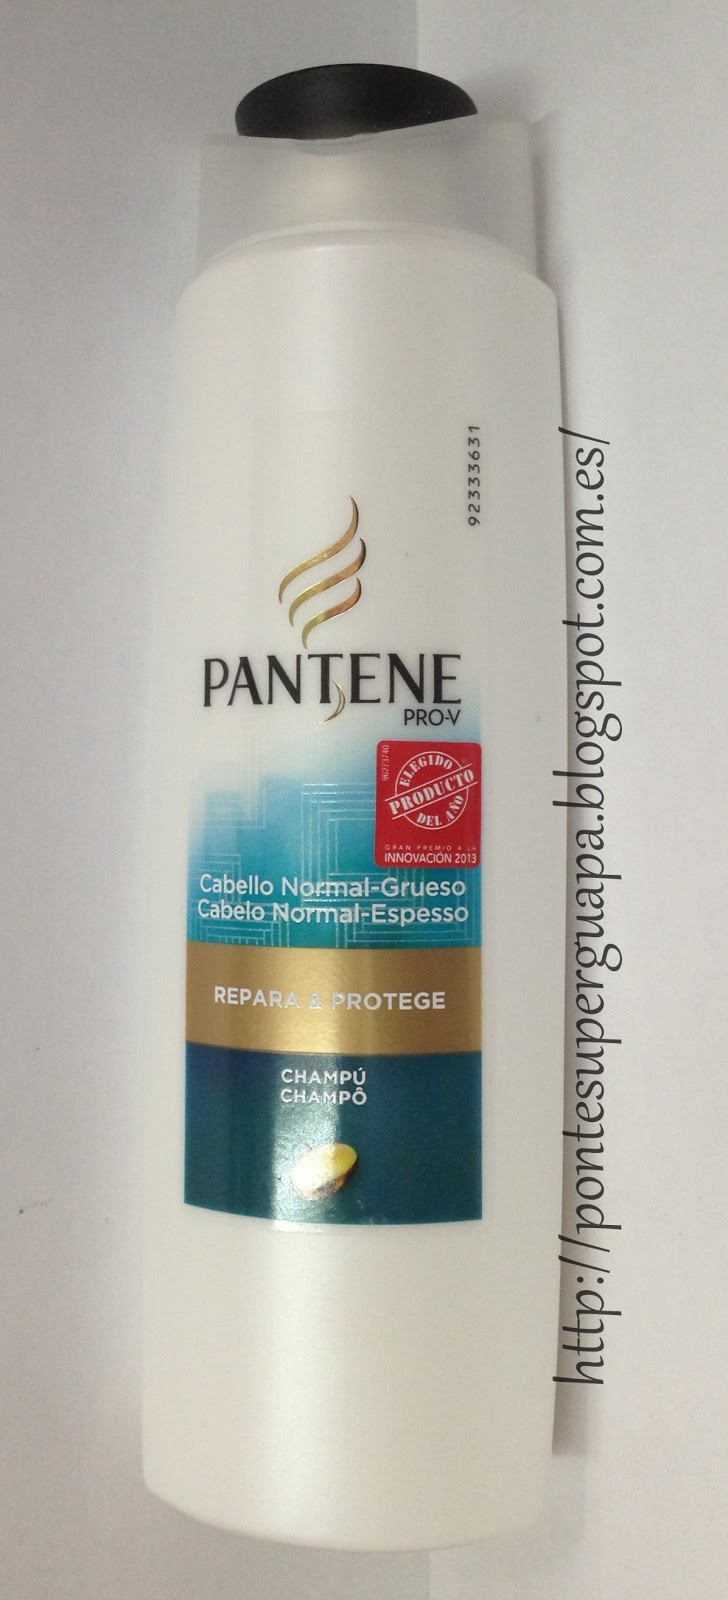
Waste category: plastic